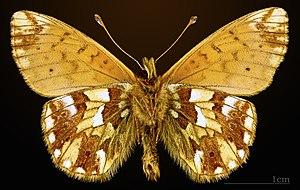
Le Nacré des renouées est une espèce de lépidoptère appartenant à la famille des Nymphalidae, à la sous-famille des Heliconiinae et au genre Boloria.